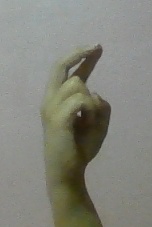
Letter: zay